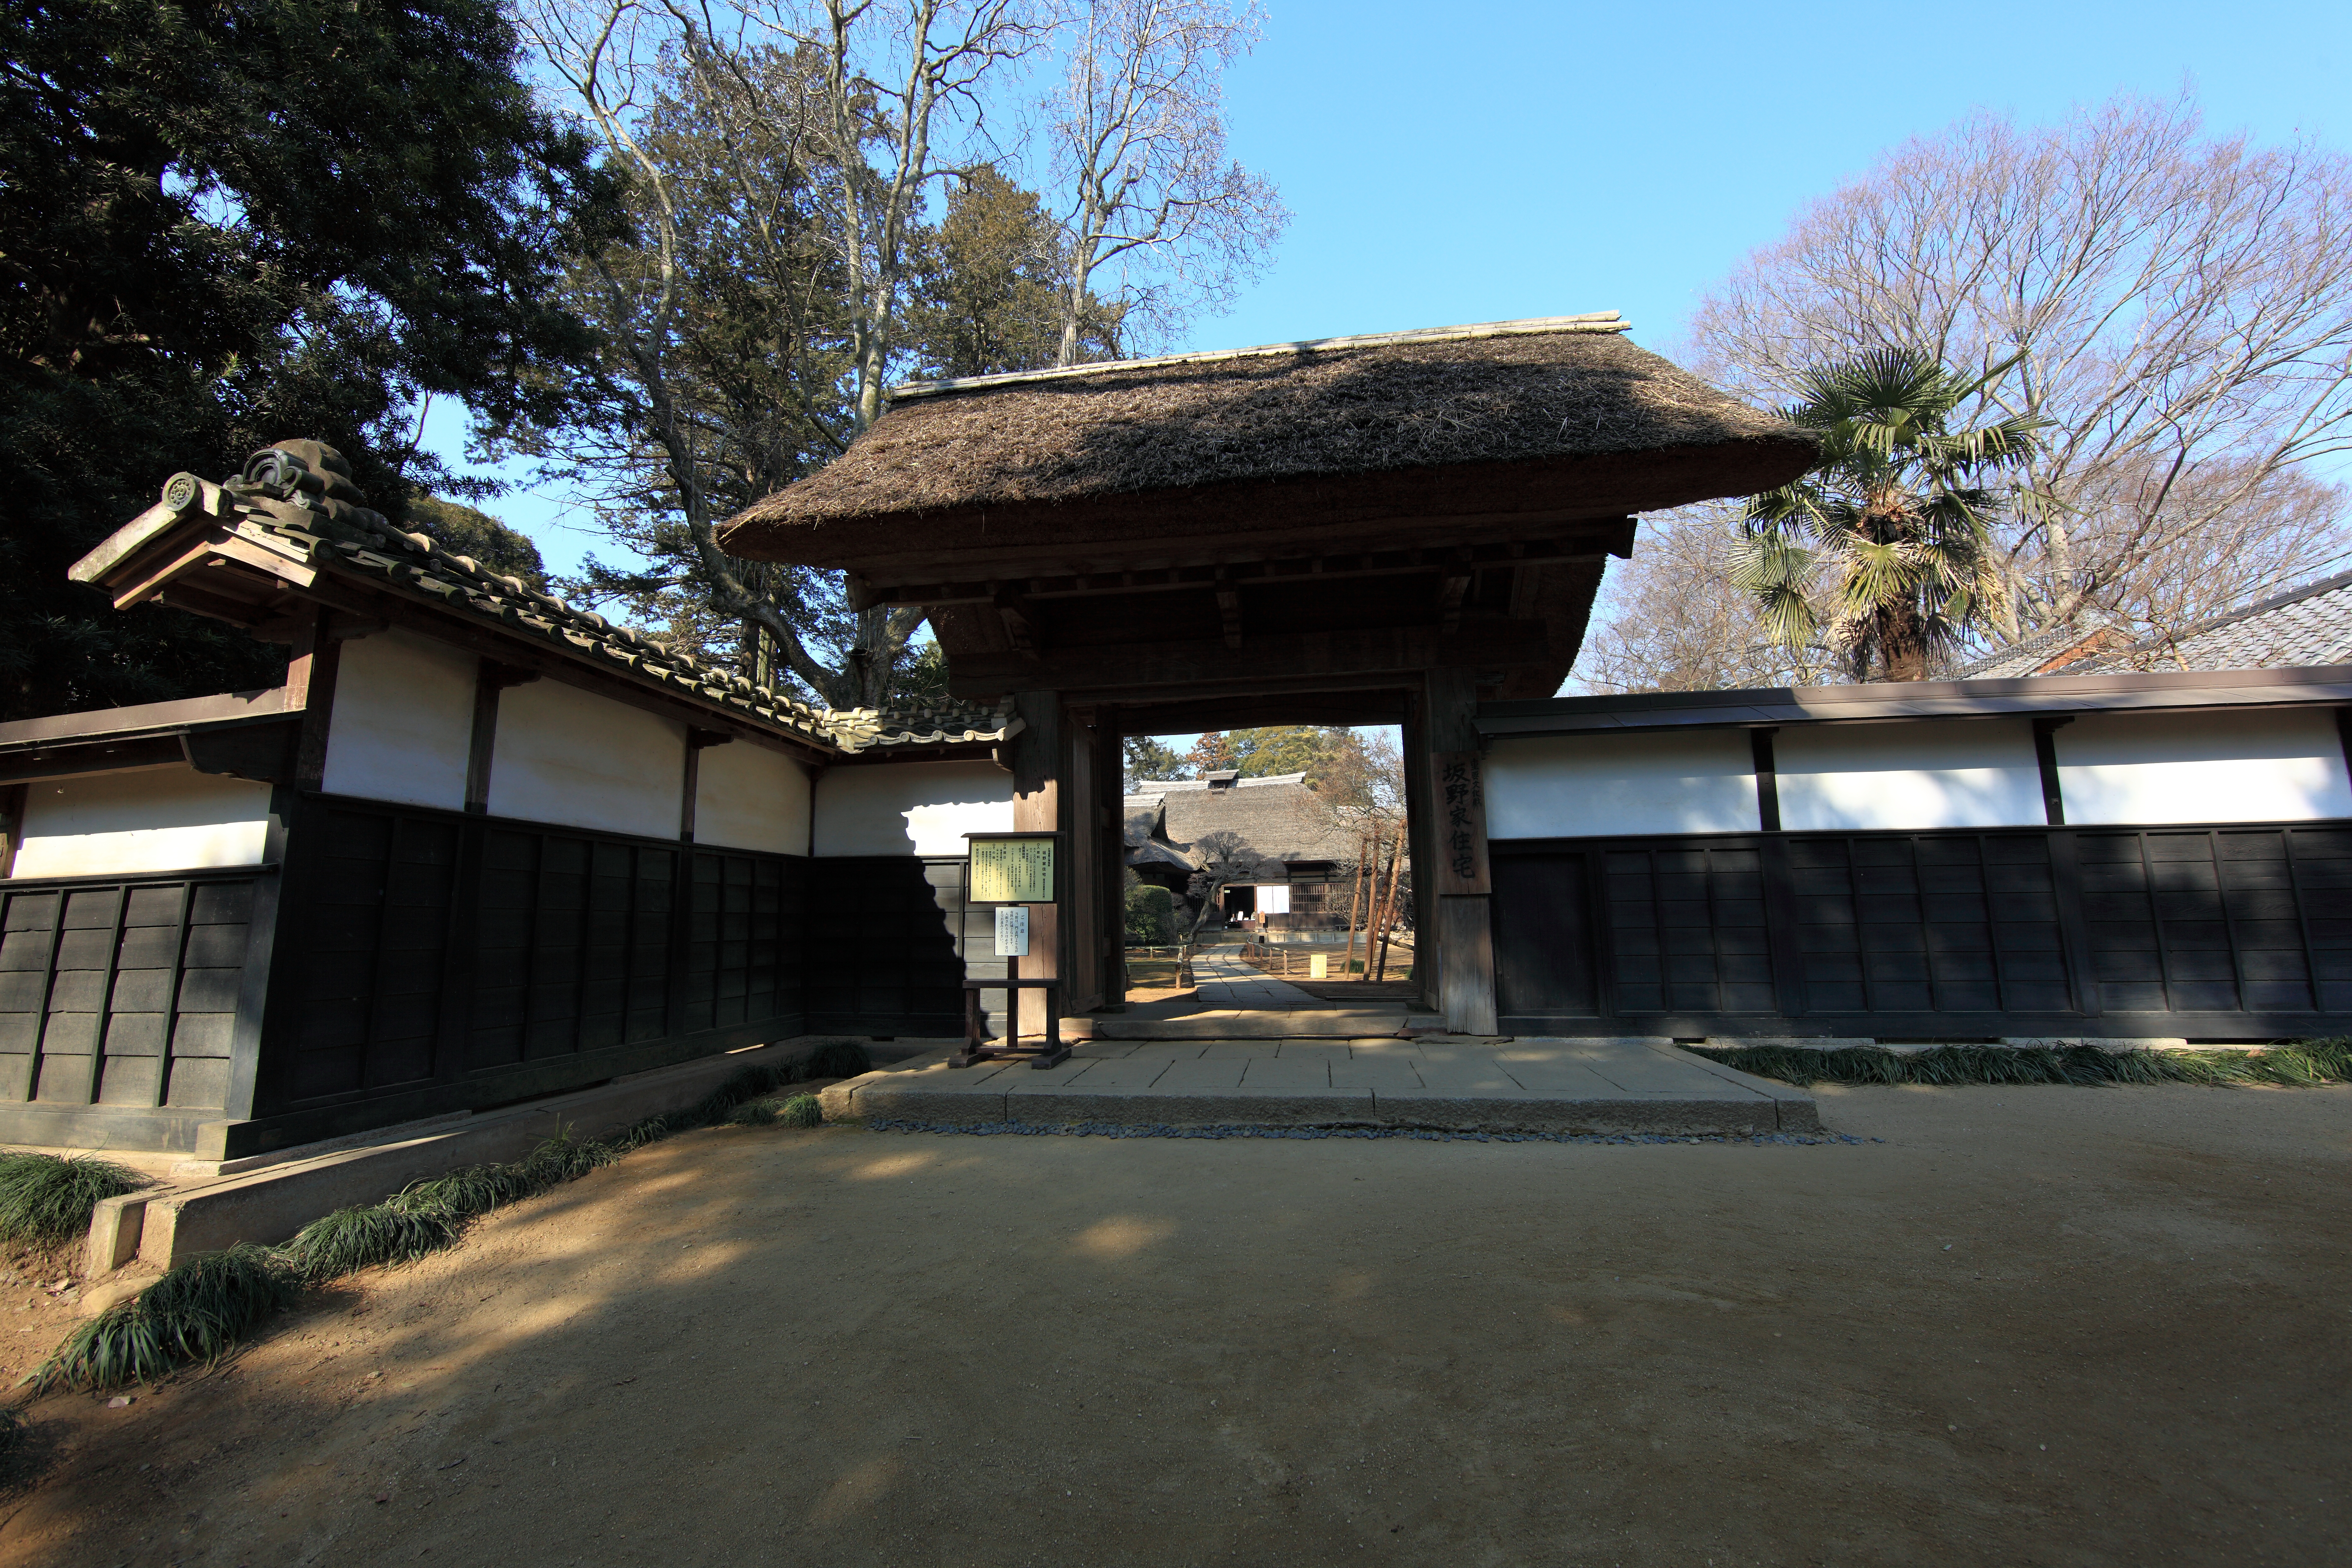
architecture, wood, house, roof, building, home, high, cottage, ancient, facade, residence, property, gate, japanese, 5d, style, hires, estate, markii, traditional, thatched, hi, res, resolution, ibaraki, thatchedroof, canonef14mmf28liiusm, joso, sakano, real estate, residential area